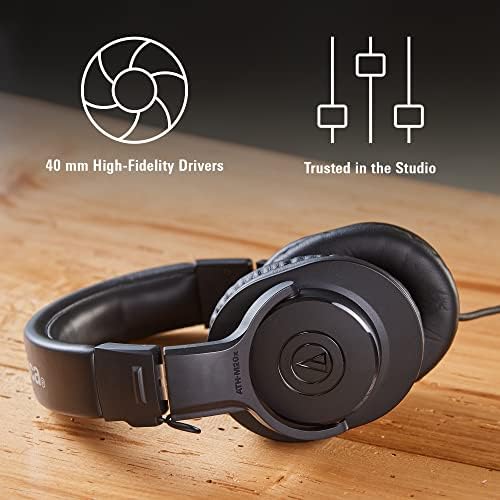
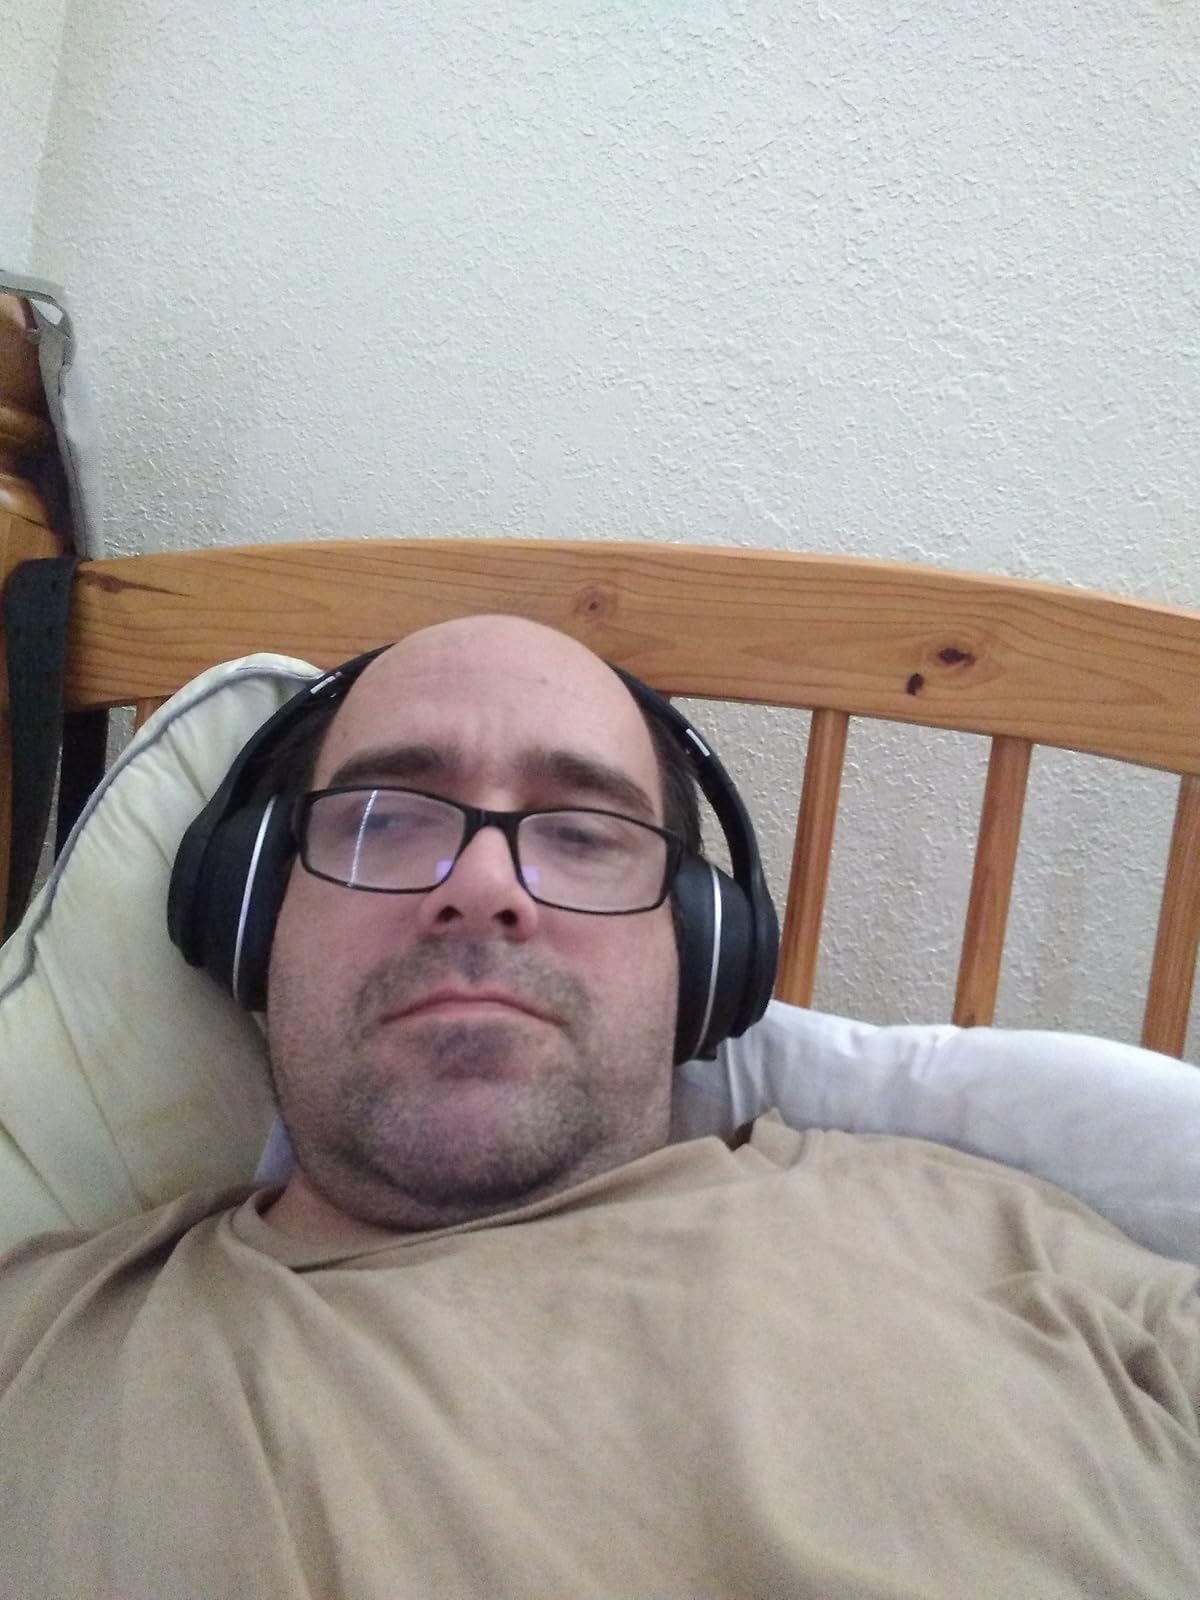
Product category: headphones
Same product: no